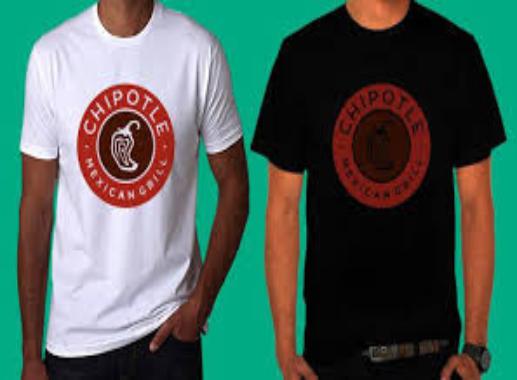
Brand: Chipotle Mexican Grill-1
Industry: Clothes